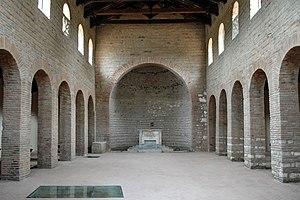
L'architecture lombarde est l'ensemble des œuvres architecturales réalisées à l'époque du Royaume lombard, avec une survivance résiduelle dans le Sud de l'Italie jusqu'aux Xᵉ et XIᵉ siècles, et commandées par les rois et les ducs lombards.